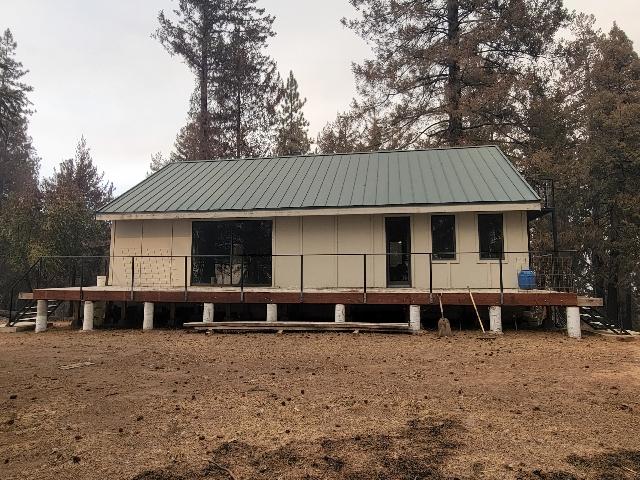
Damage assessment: no_damage